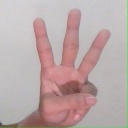
अक्षर: व